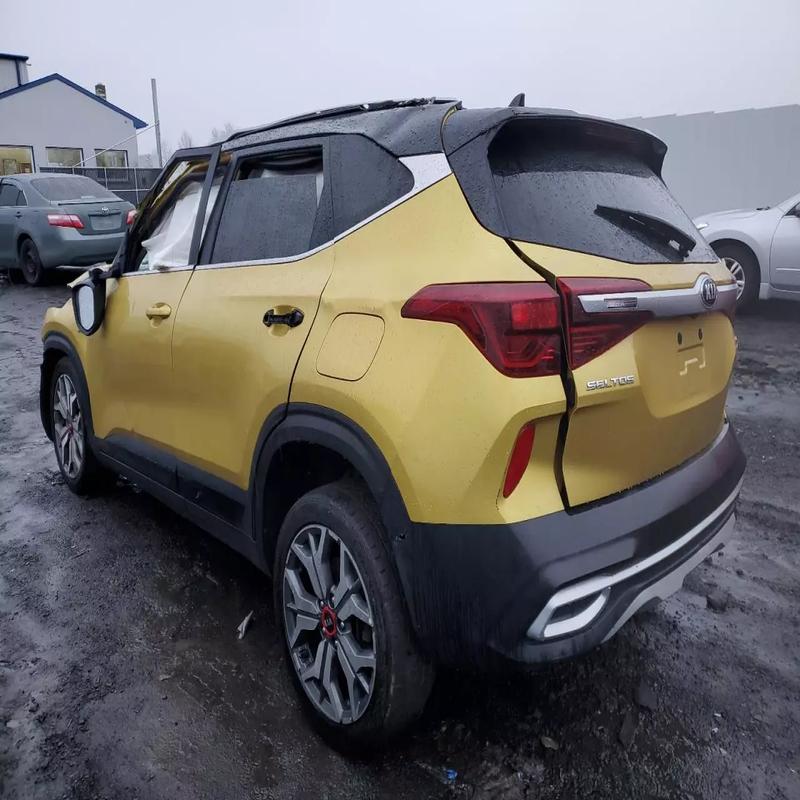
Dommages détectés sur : porte avant gauche, aile arrière gauche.
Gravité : mineur